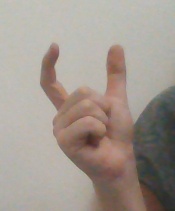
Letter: nun